R. K. Laxman

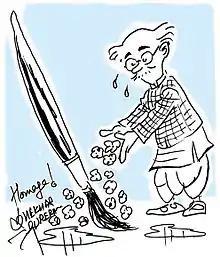
A tribute to the late R. K. Laxman by cartoonist Shekhar Gurera

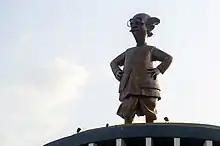
Statue of The Common Man at the entrance of R. K. Laxman Museum

Laxman died in Deenanath Mangeshkar Hospital in Pune on India's Republic Day in 2015 at the age of 93. He was hospitalised three days earlier for a urinary tract infection and chest problems that ultimately led to multiple organ failure. He had reportedly suffered multiple strokes since 2010. A cartoon that Laxman had made following the successful landing of Mangalyaan on Mars was posted by the Indian Space Research Organisation on its Facebook and Twitter pages on 27 January. Maharashtra Chief Minister Devendra Fadnavis announced that Laxman would be accorded a state funeral and a memorial would be built in his honour. Laxman's body was kept at the Symbiosis Institute's Pune premises near the "Common Man" statue and his body was cremated at the Vaikunth crematorium.